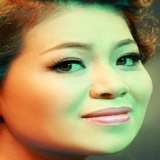
ca sĩ Anh Thơ